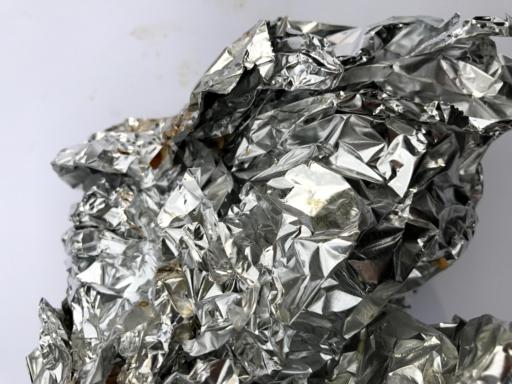
Label: metal